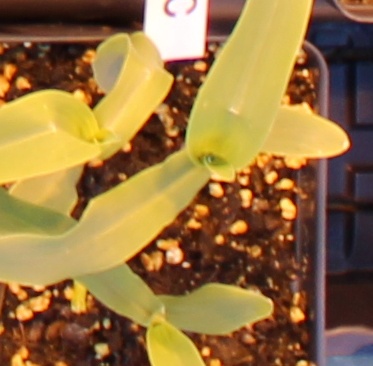
Label: Corn